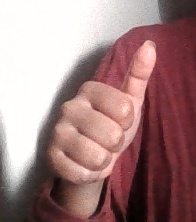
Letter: aleff